Delaware

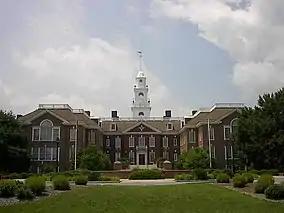
The Delaware General Assembly meets in Delaware Legislative Hall in Dover.

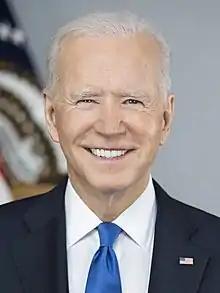
Joe Biden, the 46th president of the United States and a U.S. senator from Delaware from 1973 to 2009

Amtrak has two stations in Delaware along the Northeast Corridor; the relatively quiet Newark Rail Station in Newark, and the busier Wilmington Station in Wilmington. The Northeast Corridor is also served by SEPTA's Wilmington/Newark Line, part of SEPTA Regional Rail, which serves Claymont, Wilmington, Churchmans Crossing, and Newark.